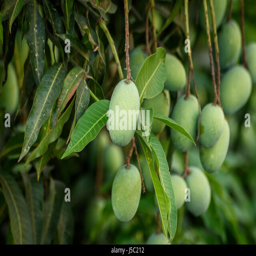
mango hanging on a tree with blurry background